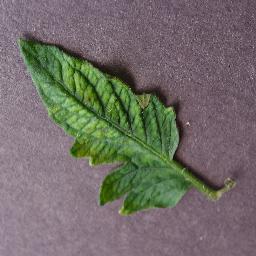
Label: Tomato___Tomato_mosaic_virus